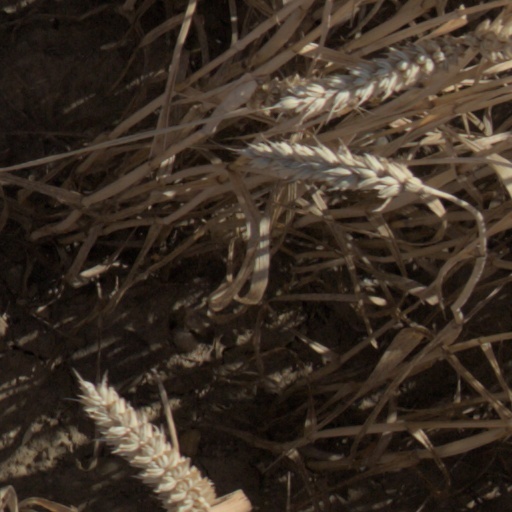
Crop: wheat